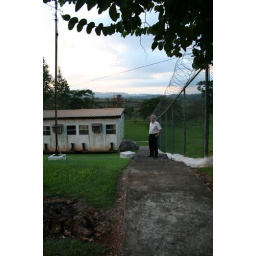
Another shot from the office with the plant in the background